Alagramam Jain Temple

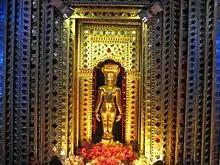
Alagramam Jain Temple Utsavar 1008 Sri Parshwanath Bhagwan

The annual fair (or Brahmotsavam) has been conducted in the temple since 1894 to honor Parshvanatha. The fair has day and night rituals for ten days. It is conducted during the Ashtaniyama Period, starting from "Saptami Tithi" and ending in "Prathama Tithi". This is around June or July in the western calendar.